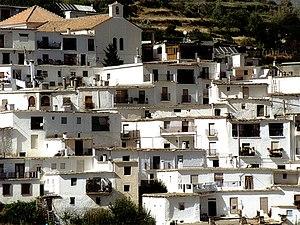
Les Alpujarras sont une région montagneuse du sud de l'Espagne, partagée entre les provinces andalouses de Grenade et d'Almería. Elles se situent sur les flancs sud de la Sierra Nevada.